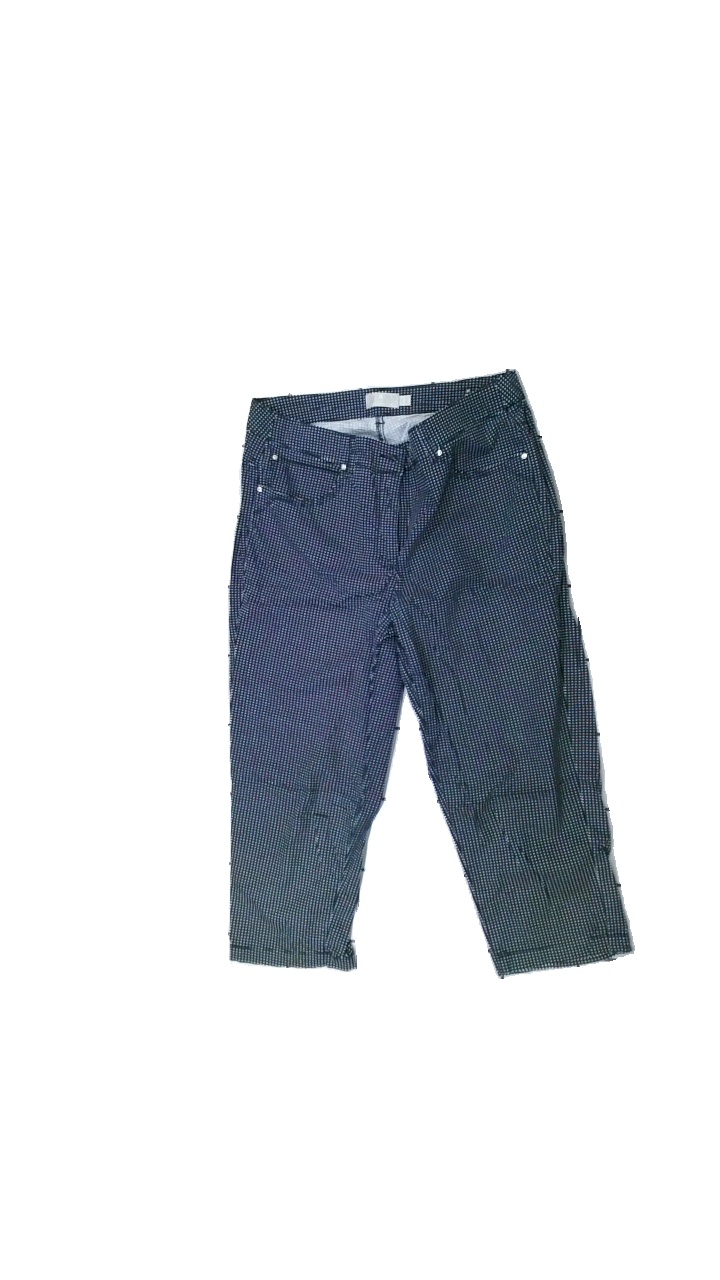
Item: Trousers (Ladies)
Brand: Brandtex
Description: Black/white trousers
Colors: Black, White
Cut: Cropped
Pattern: Checkered print
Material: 75% cotton, 25% polyester
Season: All
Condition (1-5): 4
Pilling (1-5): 5
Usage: Reuse
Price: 50-100